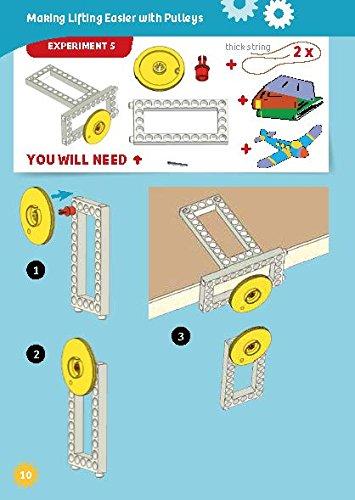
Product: Kids First Engineering Design Physics Lab Science Kit | Parents' Choice Gold Award Winner | Toy of The Year Award Finalist | STEM Experiments
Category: Toys & Games | Learning & Education | Science Kits & Toys
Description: Young researchers learn about various topics in the fascinating world of mechanical physics and engineering.
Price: $27.99
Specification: ProductDimensions:16.8x11.5x3.2inches|ItemWeight:2.5pounds|ShippingWeight:2.75pounds(Viewshippingratesandpolicies)|DomesticShipping:ItemcanbeshippedwithinU.S.|InternationalShipping:Thisitemisnoteligibleforinternationalshipping.LearnMore|ASIN:B00TF8ZEJA|Itemmodelnumber:628318|Manufacturerrecommendedage:8-15years